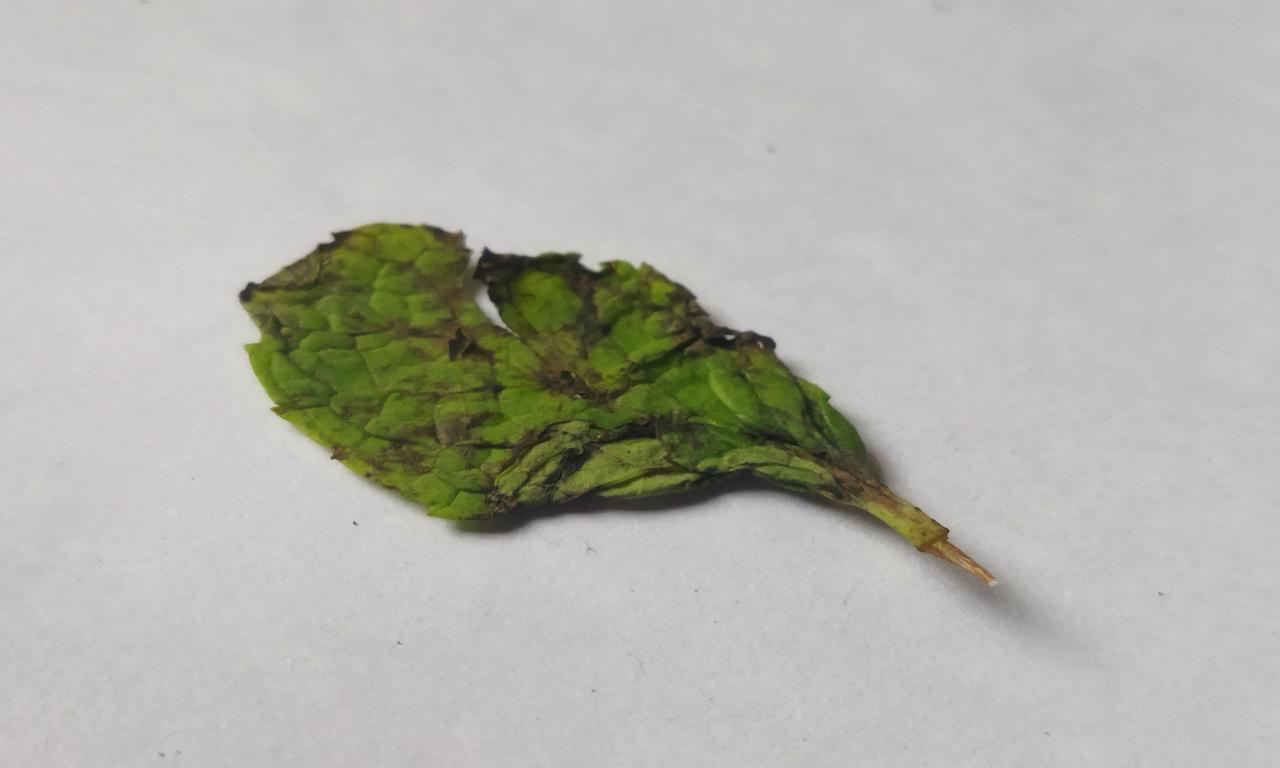
Label: Spoiled